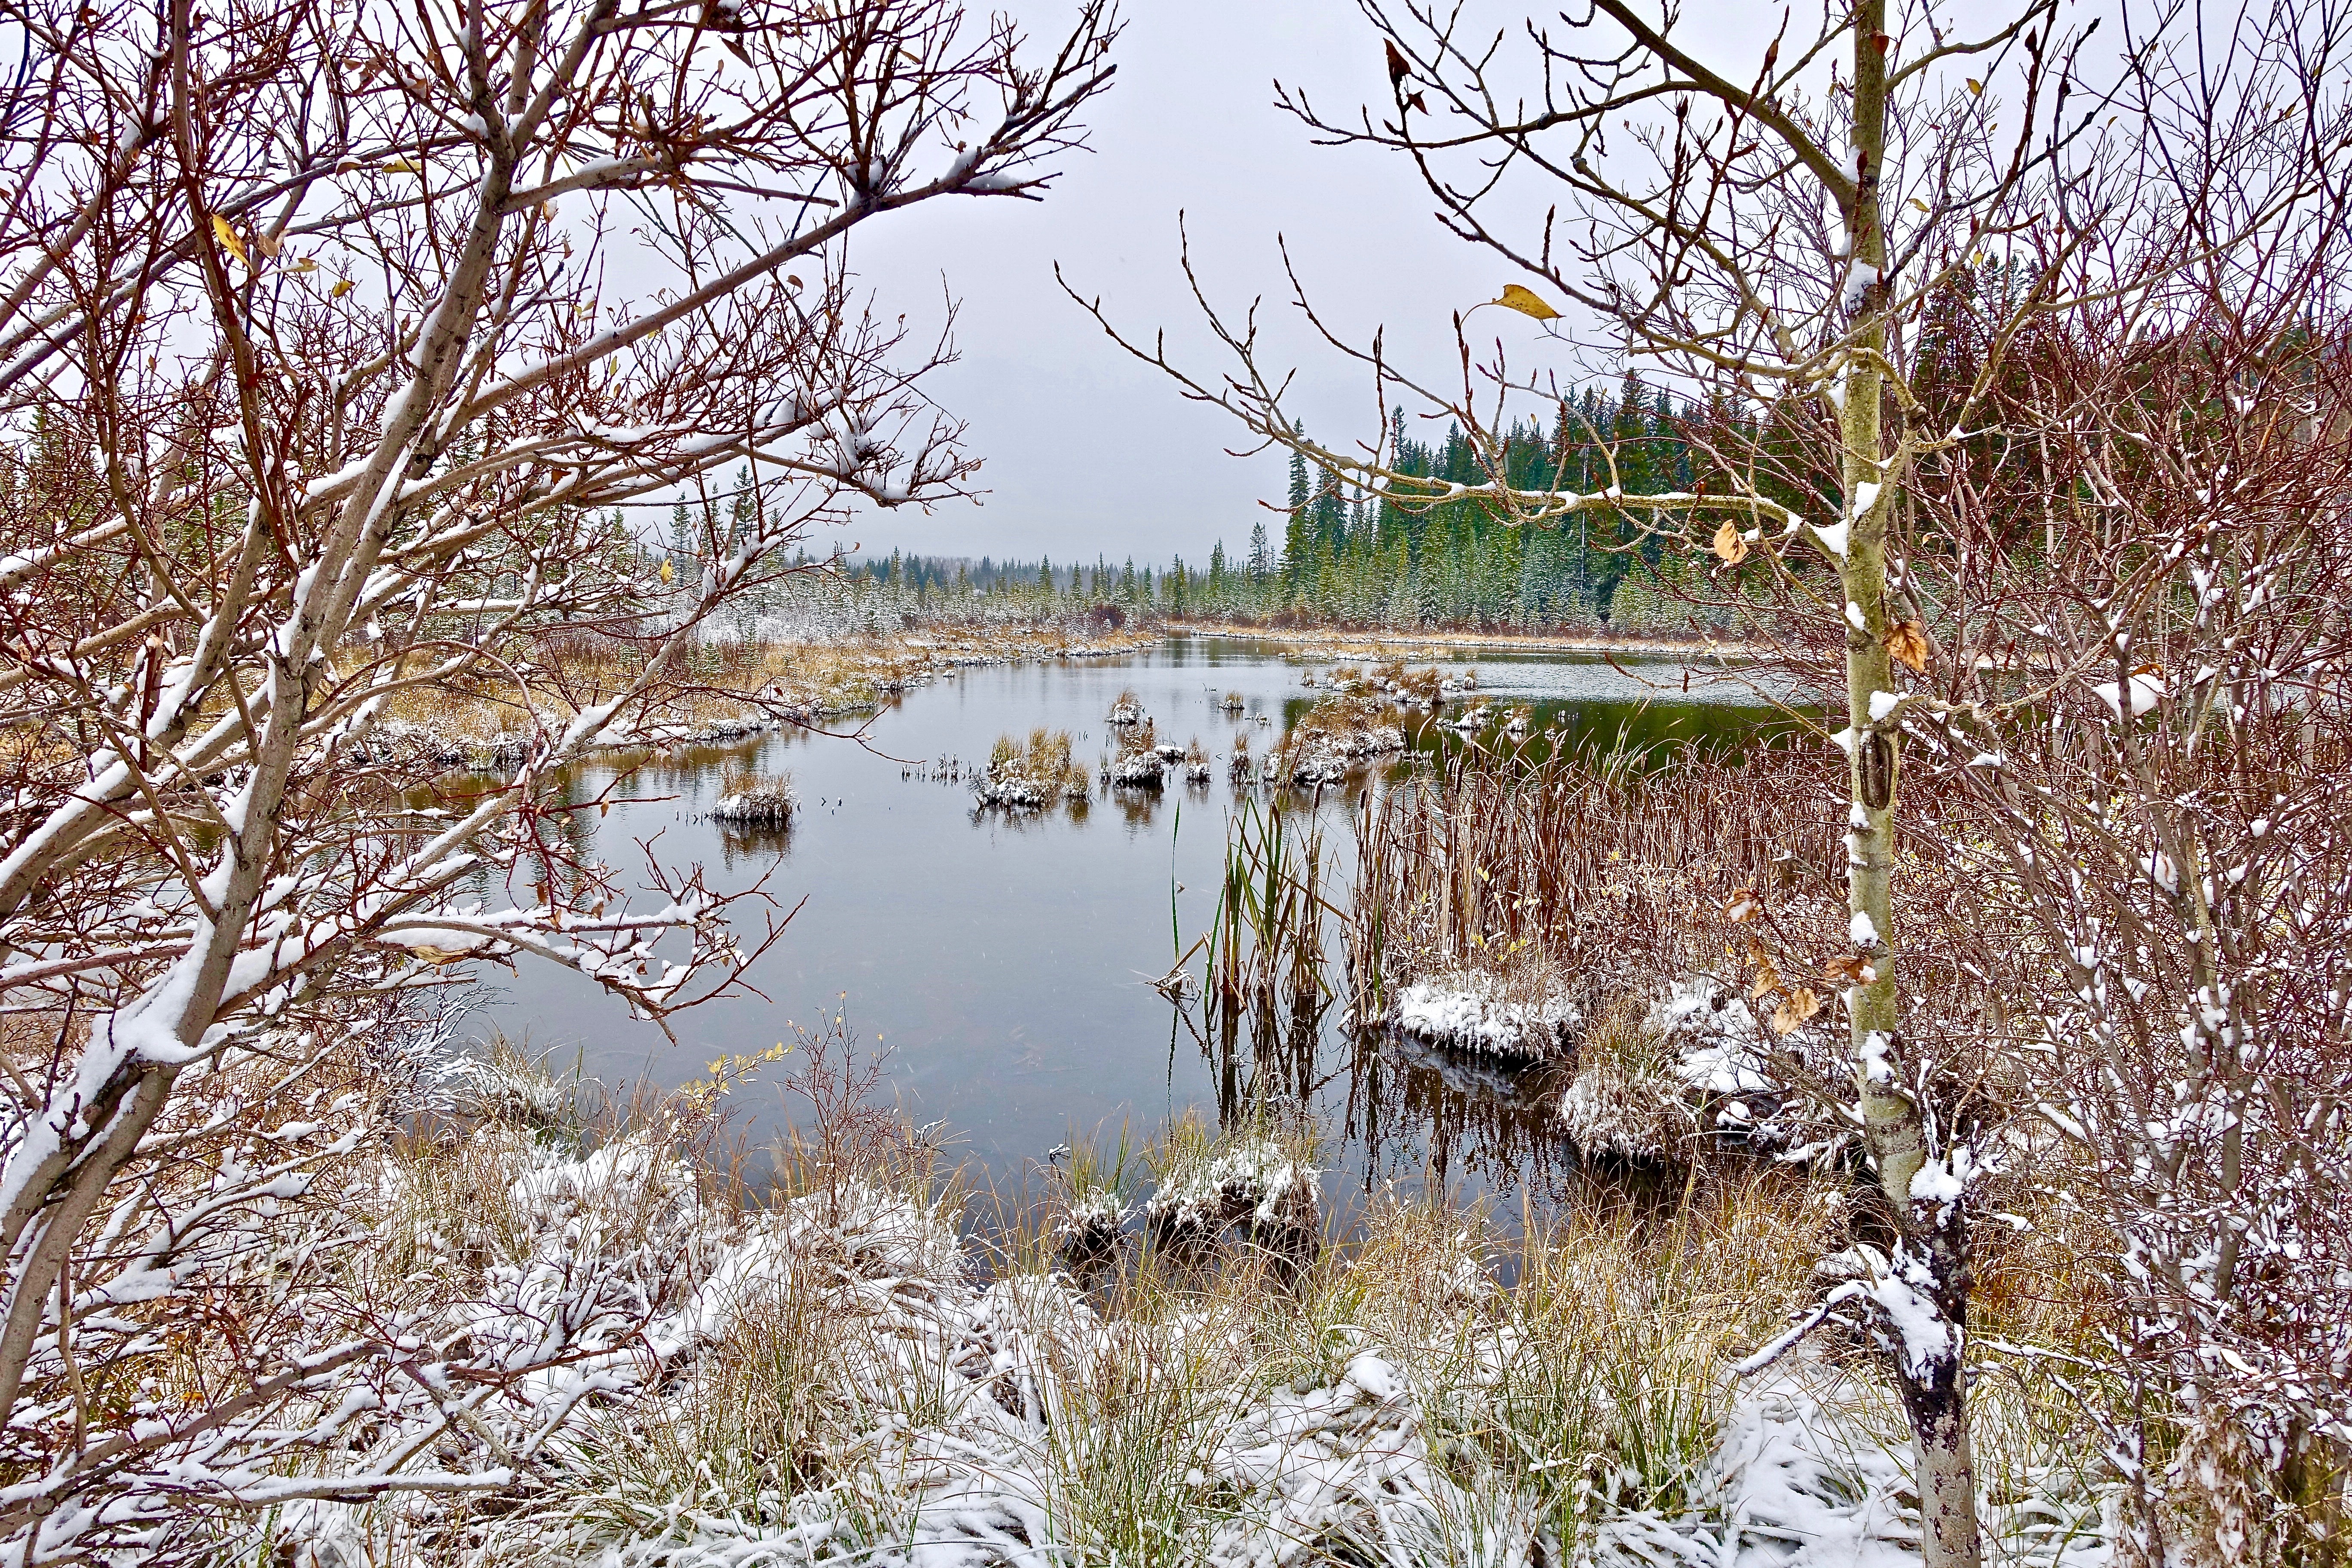
landscape, tree, water, nature, marsh, swamp, wilderness, snow, cold, winter, flower, lake, frost, river, pond, wildlife, stream, reflection, scenic, autumn, frozen, season, waterway, wetland, woodland, habitat, water bird